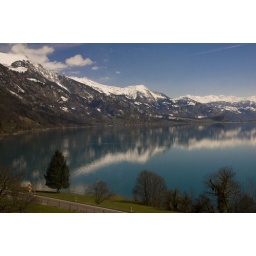
View from our window in the panaramic scenic train route from Lucerne to Interlaken